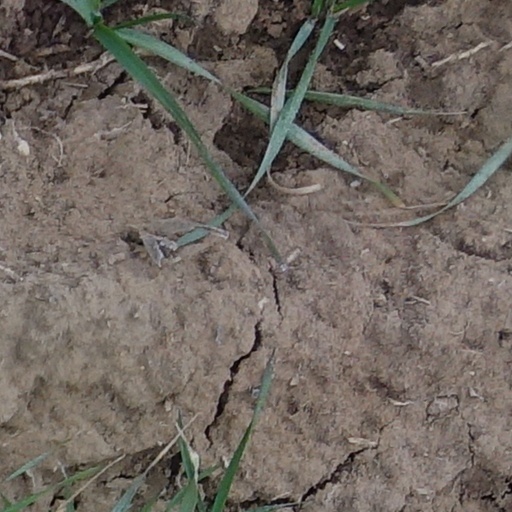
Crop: wheat